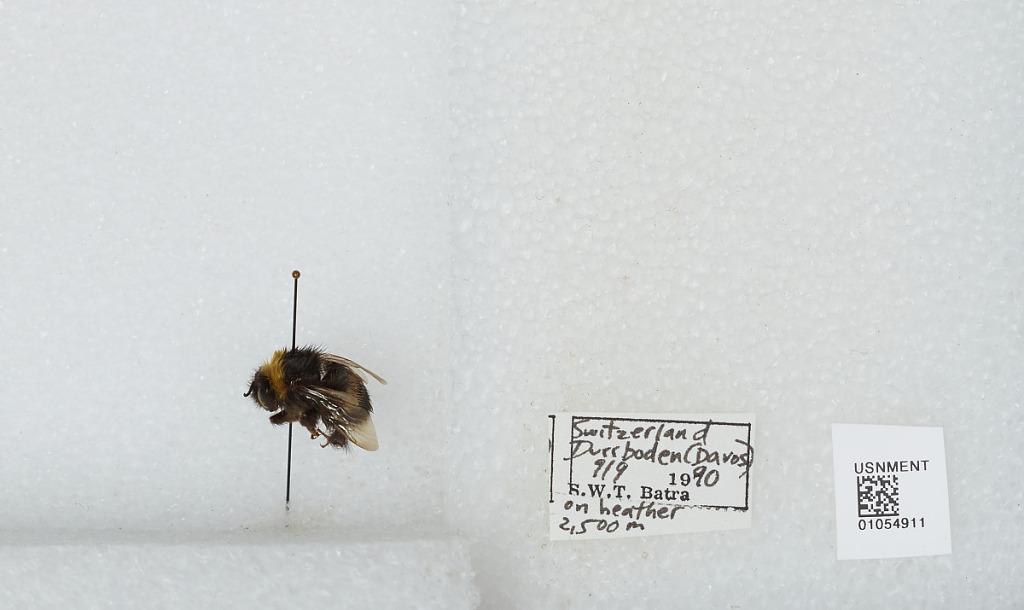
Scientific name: Bombus sp.
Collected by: S. Batra
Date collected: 1990-9-9
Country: Switzerland
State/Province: Grisons
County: Prättigau/Davos
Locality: Durrboden, Davos
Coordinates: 46.7209, 9.92185